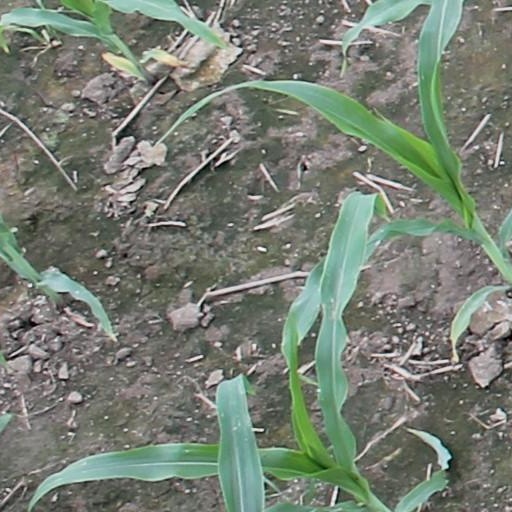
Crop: maize; corn